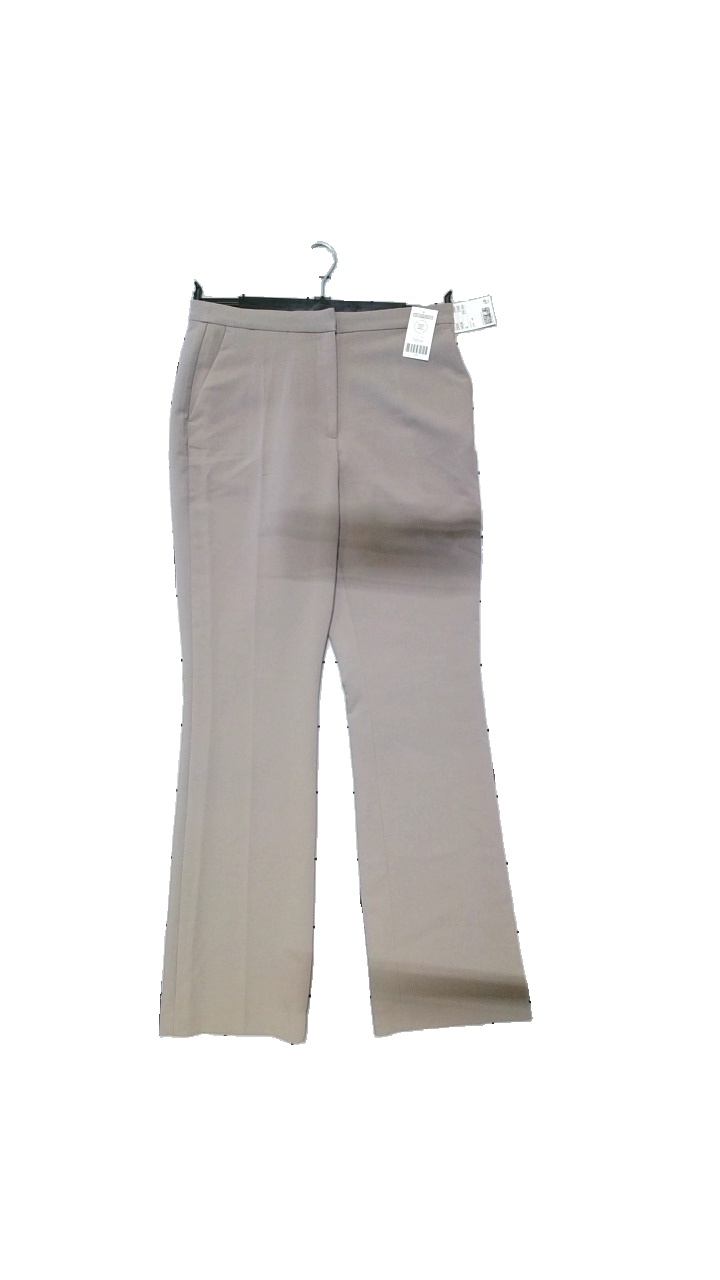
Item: Trousers (Ladies)
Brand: H&m
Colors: Beige, Grey
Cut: Regular
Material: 74% polyester, 21% viscose, 5% elastane
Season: All
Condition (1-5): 5
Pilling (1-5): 4
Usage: Reuse
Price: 100-150